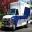
Label: ambulance